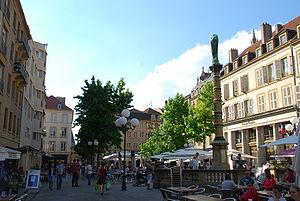
Place Saint Jacques in Metz
Metz [mɛs] est une commune française située dans le département de la Moselle, en Lorraine. Préfecture de département, elle fait partie, depuis le 1ᵉʳ janvier 2016, de la région administrative Grand Est, dont elle accueille les assemblées plénières. Metz et ses alentours, qui faisaient partie des Trois-Évêchés de 1552 à 1790, se trouvaient enclavés entre la Lorraine ducale et le duché de Bar jusqu'en 1766. Par ailleurs, la ville a été de 1974 à 2015 le chef-lieu de la région de Lorraine.
La place Saint-Jacques est une voie de Metz en Moselle.
Hélène Studler dite sœur Hélène, née en mars 1891 à Amiens et morte à Clermont-Ferrand en novembre 1944, est une religieuse de la congrégation des Sœurs de Saint Vincent de Paul de Metz et résistante française.